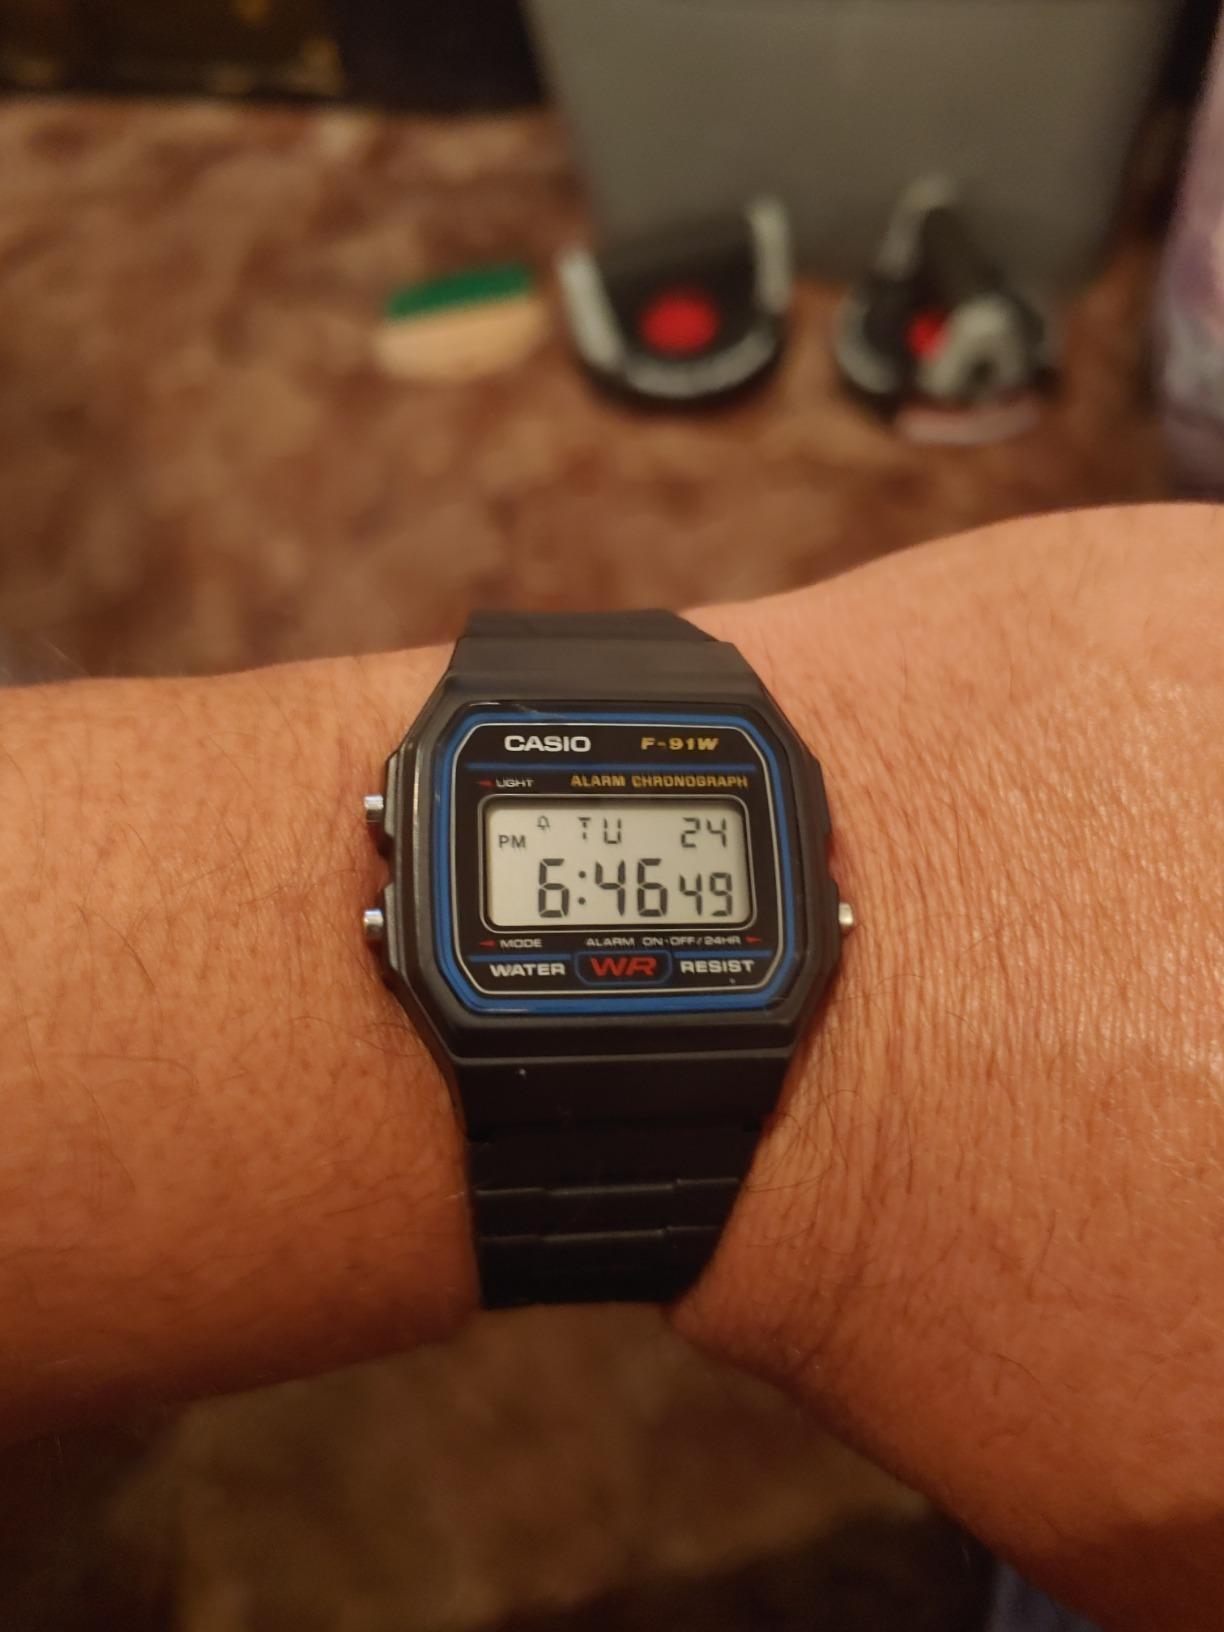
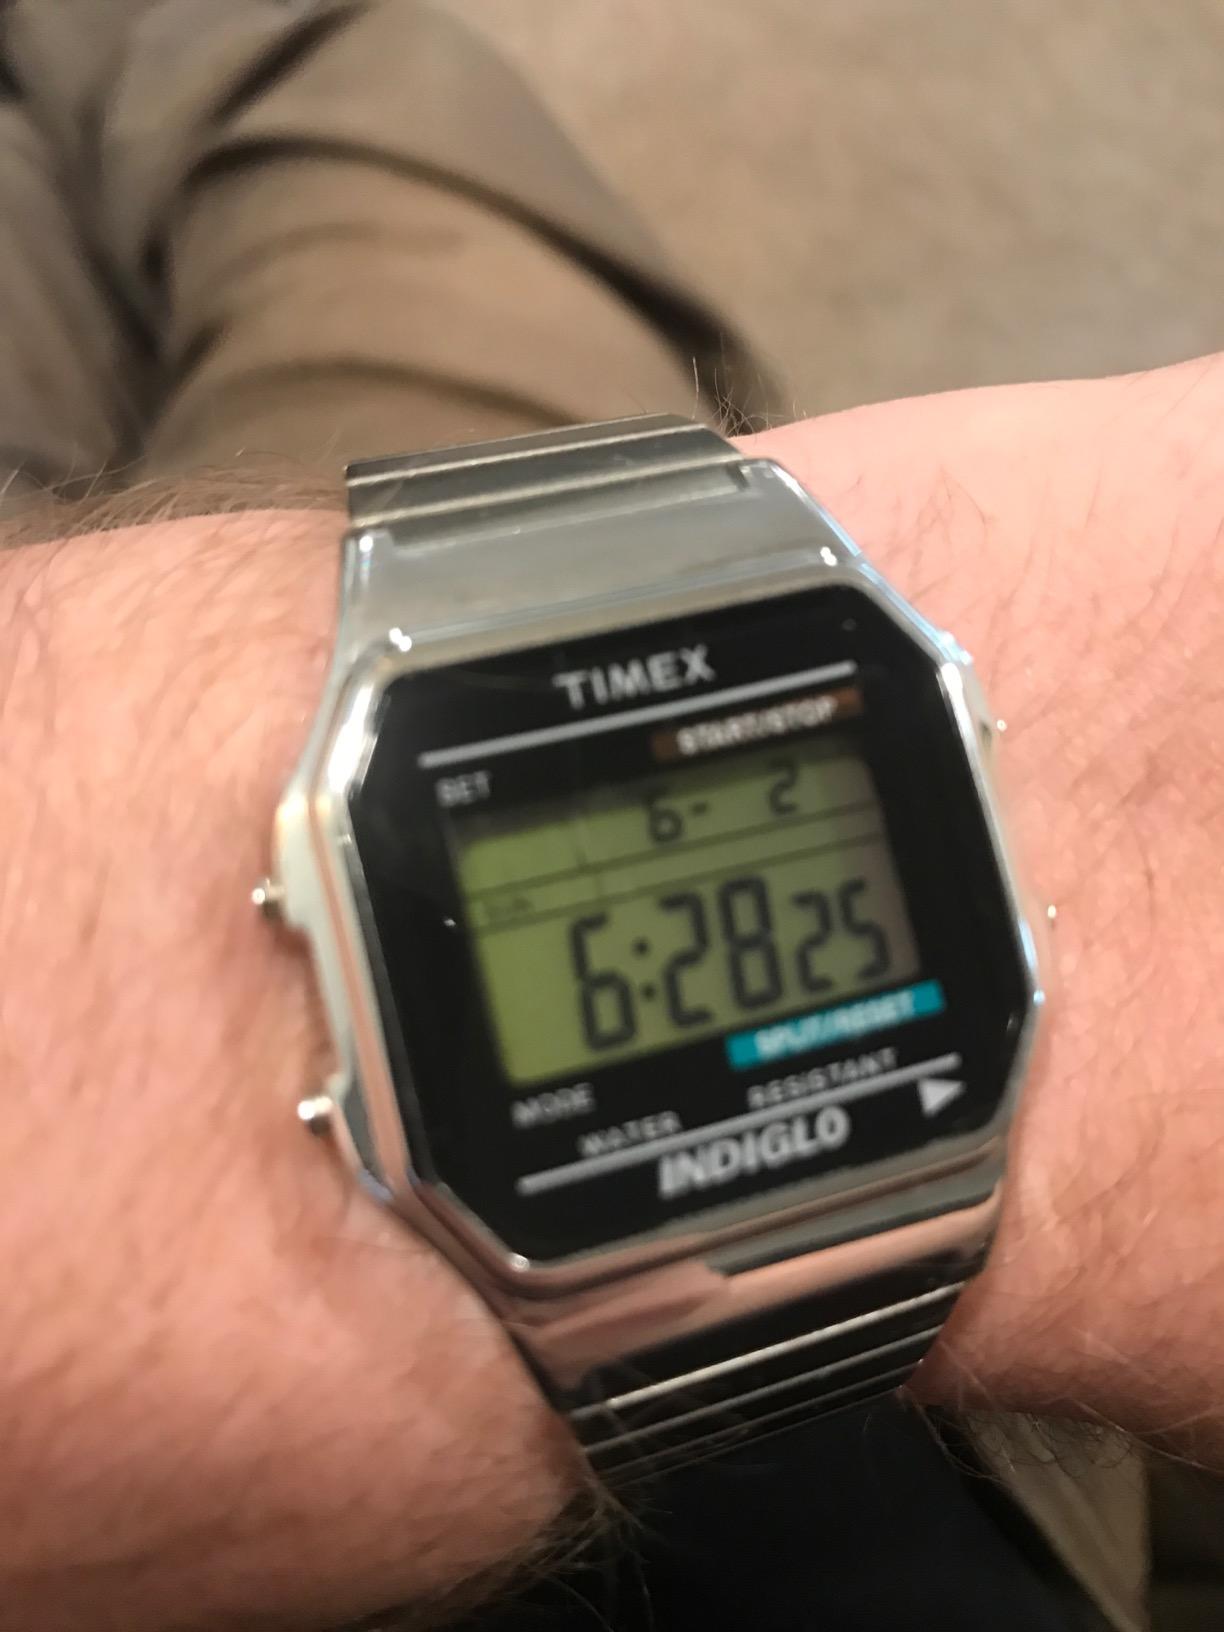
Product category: accessories_watch
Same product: no